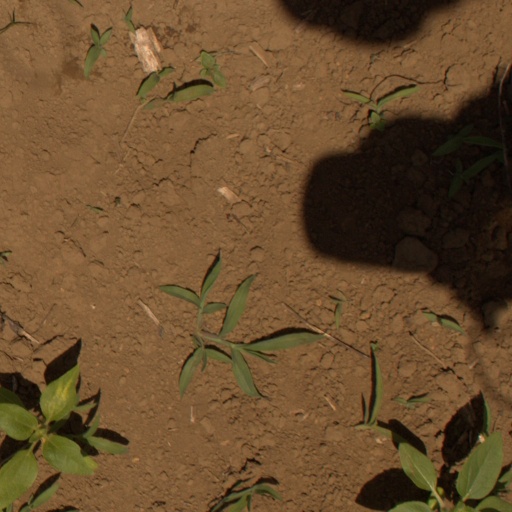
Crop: Jerusalem artichoke